List of birds of Tennessee

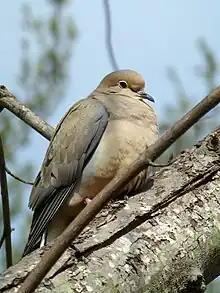
Mourning dove

Pigeons and doves are stout-bodied birds with short necks and short slender bills with a fleshy cere. Eight species have been recorded in Tennessee.